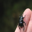
Label: beetle